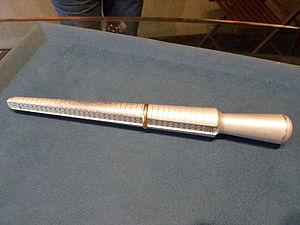
triboulet outil utilisé par les joaillers pour mesurer les bagues
Le triboulet mesureur est un instrument conique qui permet de mesurer la grandeur d'une bague ou d'un anneau. L'échelle de mesure et de numérotation est gravée sur le cône. La base de mesure est d'ordinaire la circonférence interne de l'anneau, mesurée en millimètres, plus rarement son diamètre. La subdivision de la mesure correspond à une échelle millimétrique. L'échelle de mesure commence généralement à 41 mm et se termine à 76 mm. Les nombres de 41 à 76 sont remplacés par des numéros de grandeur ; la circonférence de 41 mm correspond au Nᵒ 1 et celle de 76 au Nᵒ 36. La norme ISO 8653:1986 décrit la mesure des bagues et anneaux.